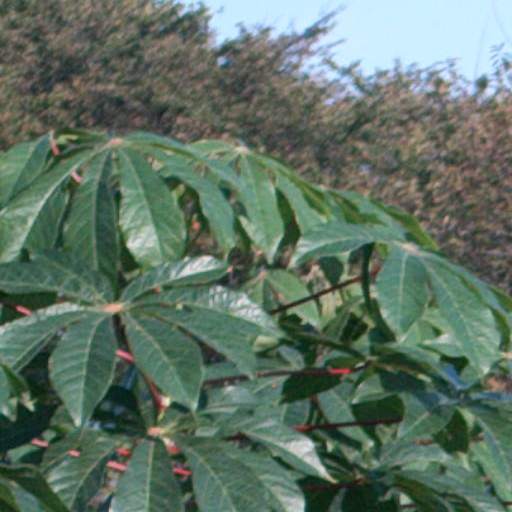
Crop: cassava